W. D. Jones

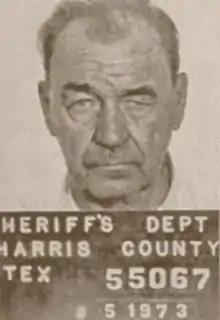

"There's a bullet in my chest, I think from a machine gun, birdshot in my face and buckshot in my chest and right arm." "When I tried to join the Army in World War Two after I got out of prison, them doctors turned me down because their X-rays showed four buckshot and a bullet in my chest and part of a lung blown away".